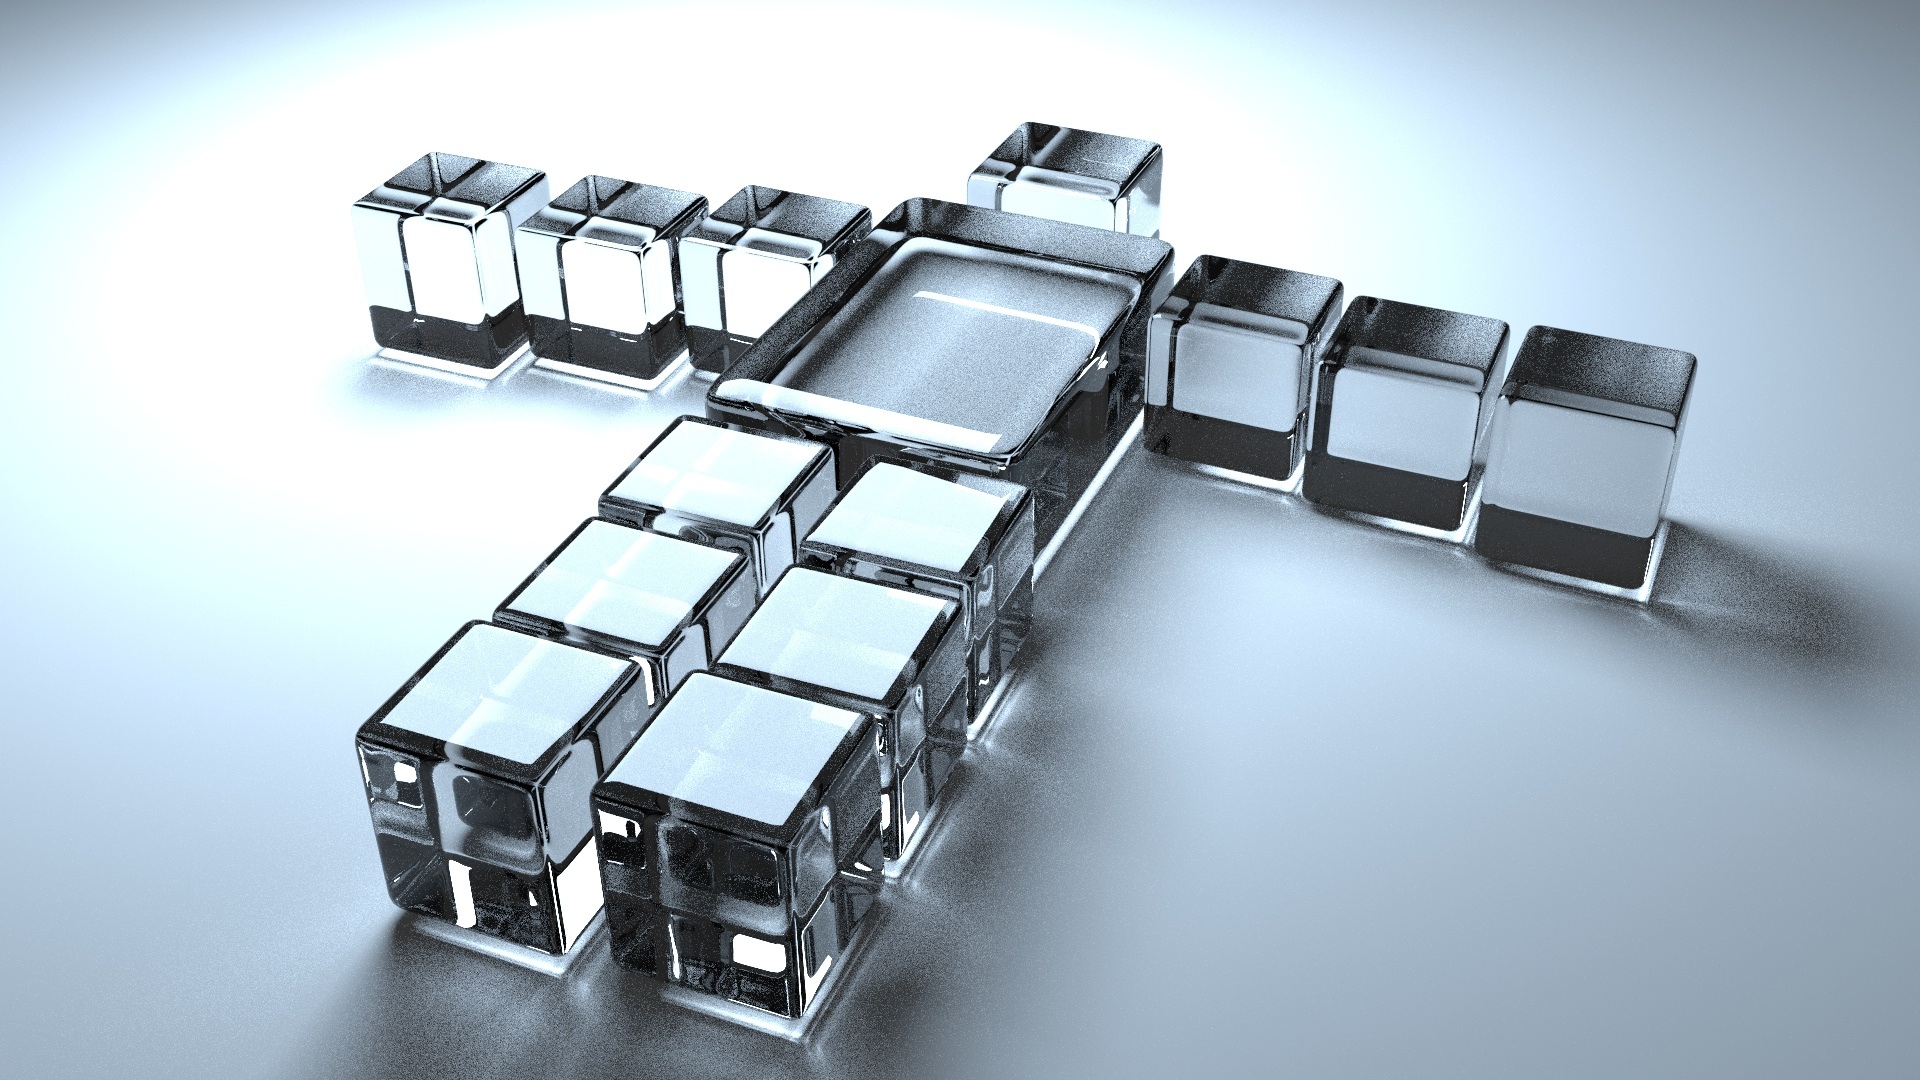
glass, steel, ice, metal, product, font, cool, angle, blocks, characters, product design, lying down in